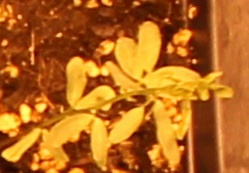
Label: Lentil